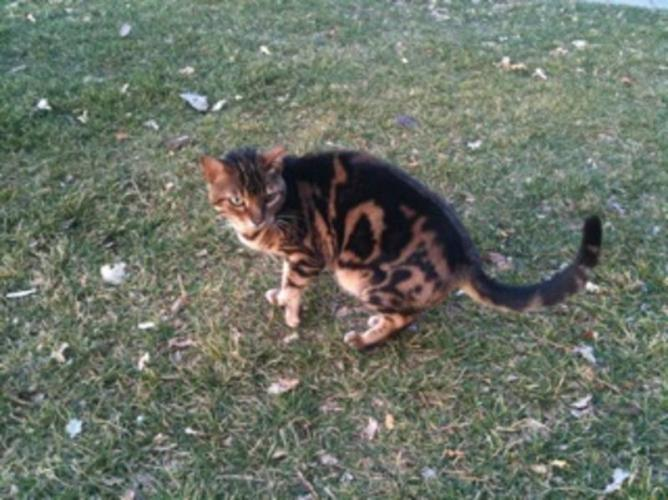
Breed: bengal